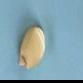
Maize quality: Good